White City Greyhounds

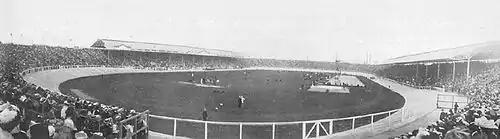
The White City Stadium during the 1908 Summer Olympics

After the 1908 Summer Olympics the White City area was used for further exhibitions, including the France-Britain Exhibition of 1908 and the Japan-Britain Exhibition of 1910, but the stadium began to be underused. By 1922 attempts had been made to sell it and it is reputed to have been in a very poor state by 1926. During the Februarys of 1926 and 1927 the stadium was used for the British Industries Fair before the public announcement that the Greyhound Racing Association (GRA) had purchased the stadium following on from the success experienced by the company at the nation's first greyhound meetings in Manchester at Belle Vue Stadium.